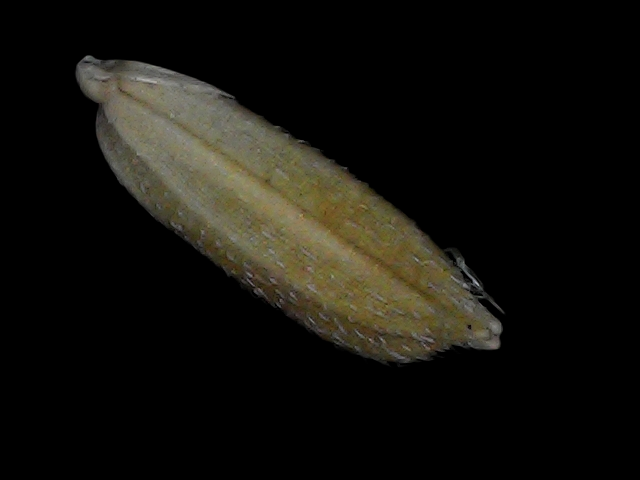
Rice variety: Bd93